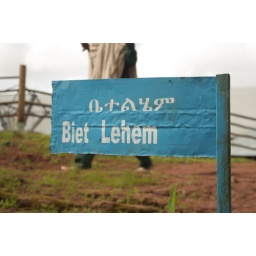
A sign for the bakery attached to one of the rock churches in Lalibela.